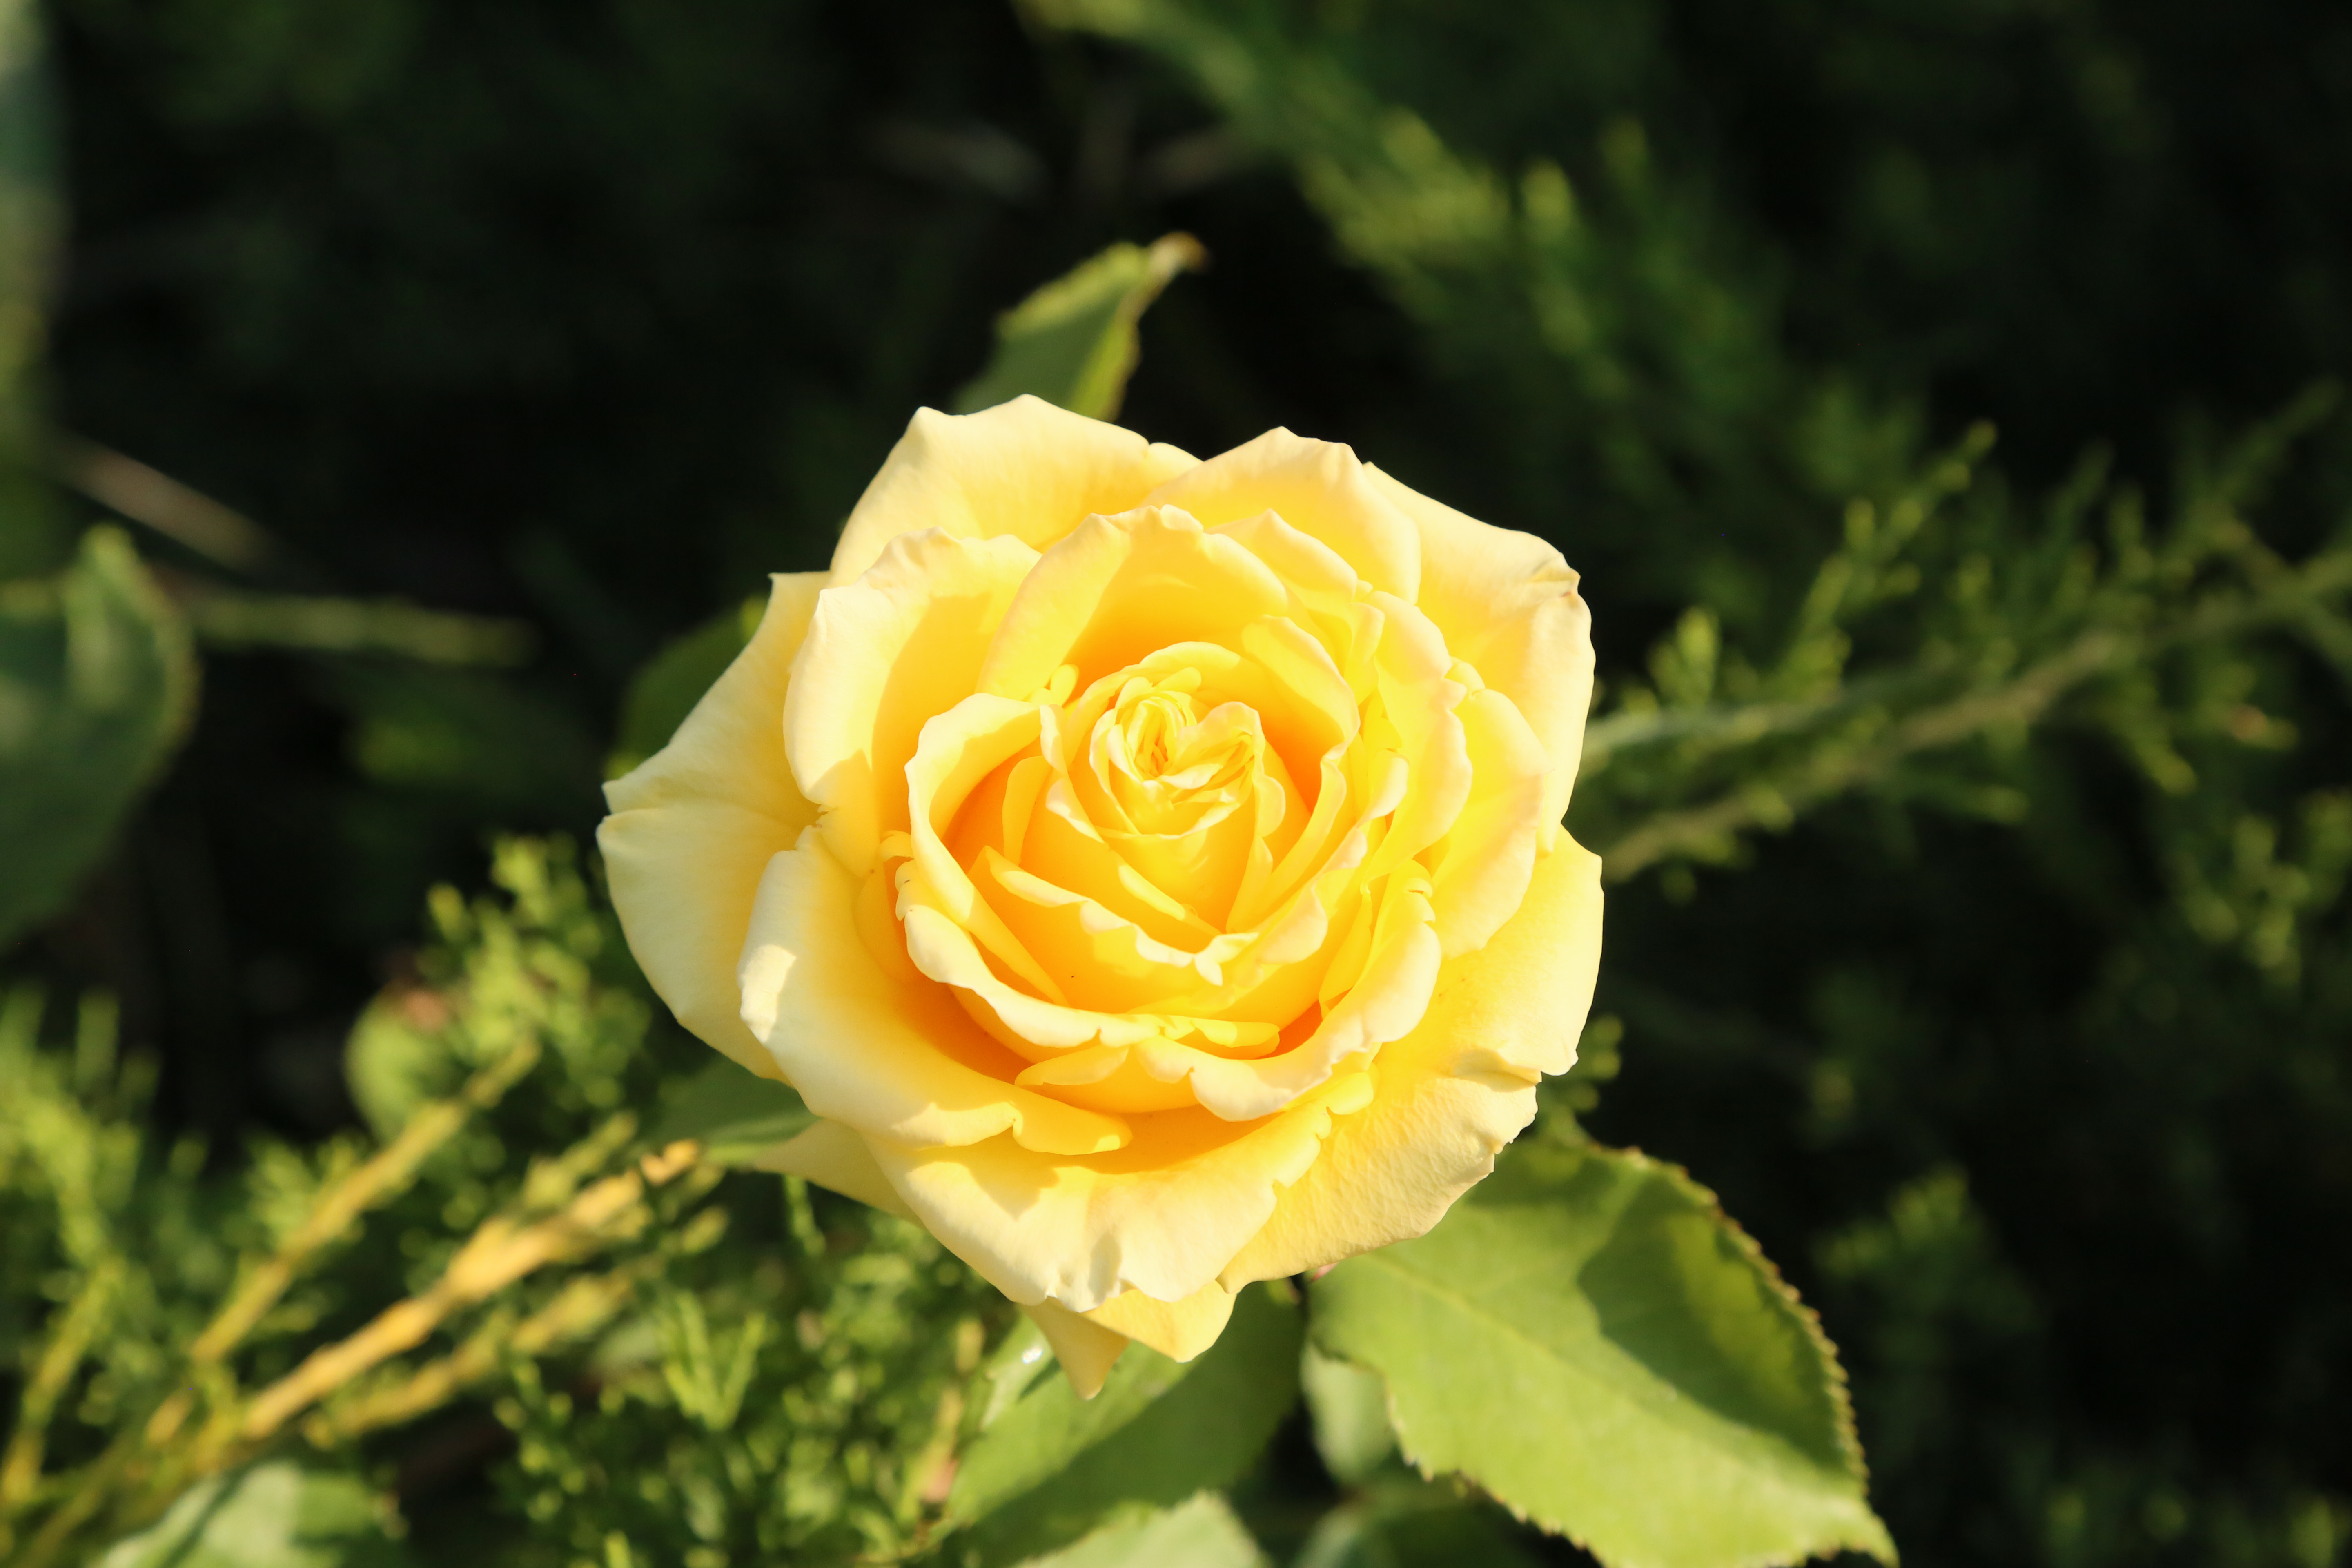
rose, nature, spring, plant, love, colorful, flower, flowering plant, Julia child rose, garden roses, yellow, petal, floribunda, rose family, natural environment, botany, rose order, leaf, Hybrid tea rose, grass, plant stem, rosa centifolia, austrian briar, camellia, annual plant, wildflower, floristry, perennial plant